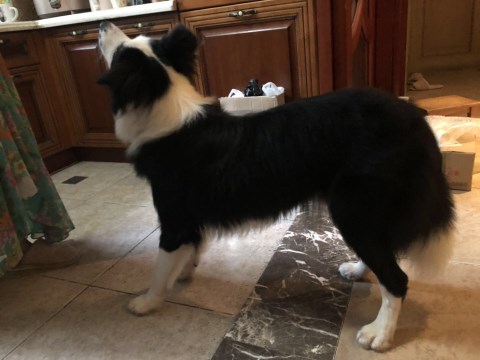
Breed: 2594-n000109-Border_collie